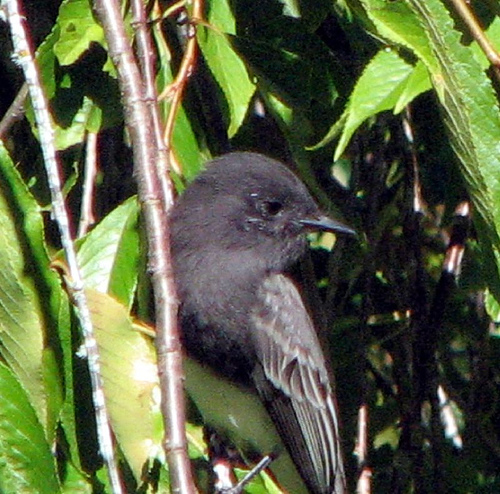
this is a black bird with grey wings and a pointy black beak.
bird has black body feathers, black breast feather, and stright beakthe bird is black with a long black pointed beak and black eyes.
a small black bird with a long beak, grey and white plumage, and black tarsus.
the bird has a black crown and a small black bill.
this bird has feathers that are black and white with a white belly
this bird has wings that are black and has a white belly
this particular bird has a belly that is black with white lines on the wingsa blackbird with the color green in his wings
this bird has wings that are black and has a thin bill
Species: Sayornis